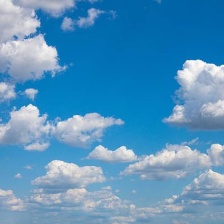
Cloud type: Cumulus